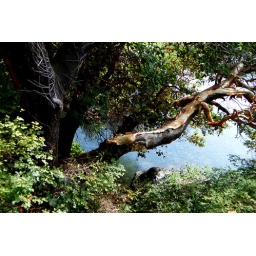
arbutus tree by the ocean